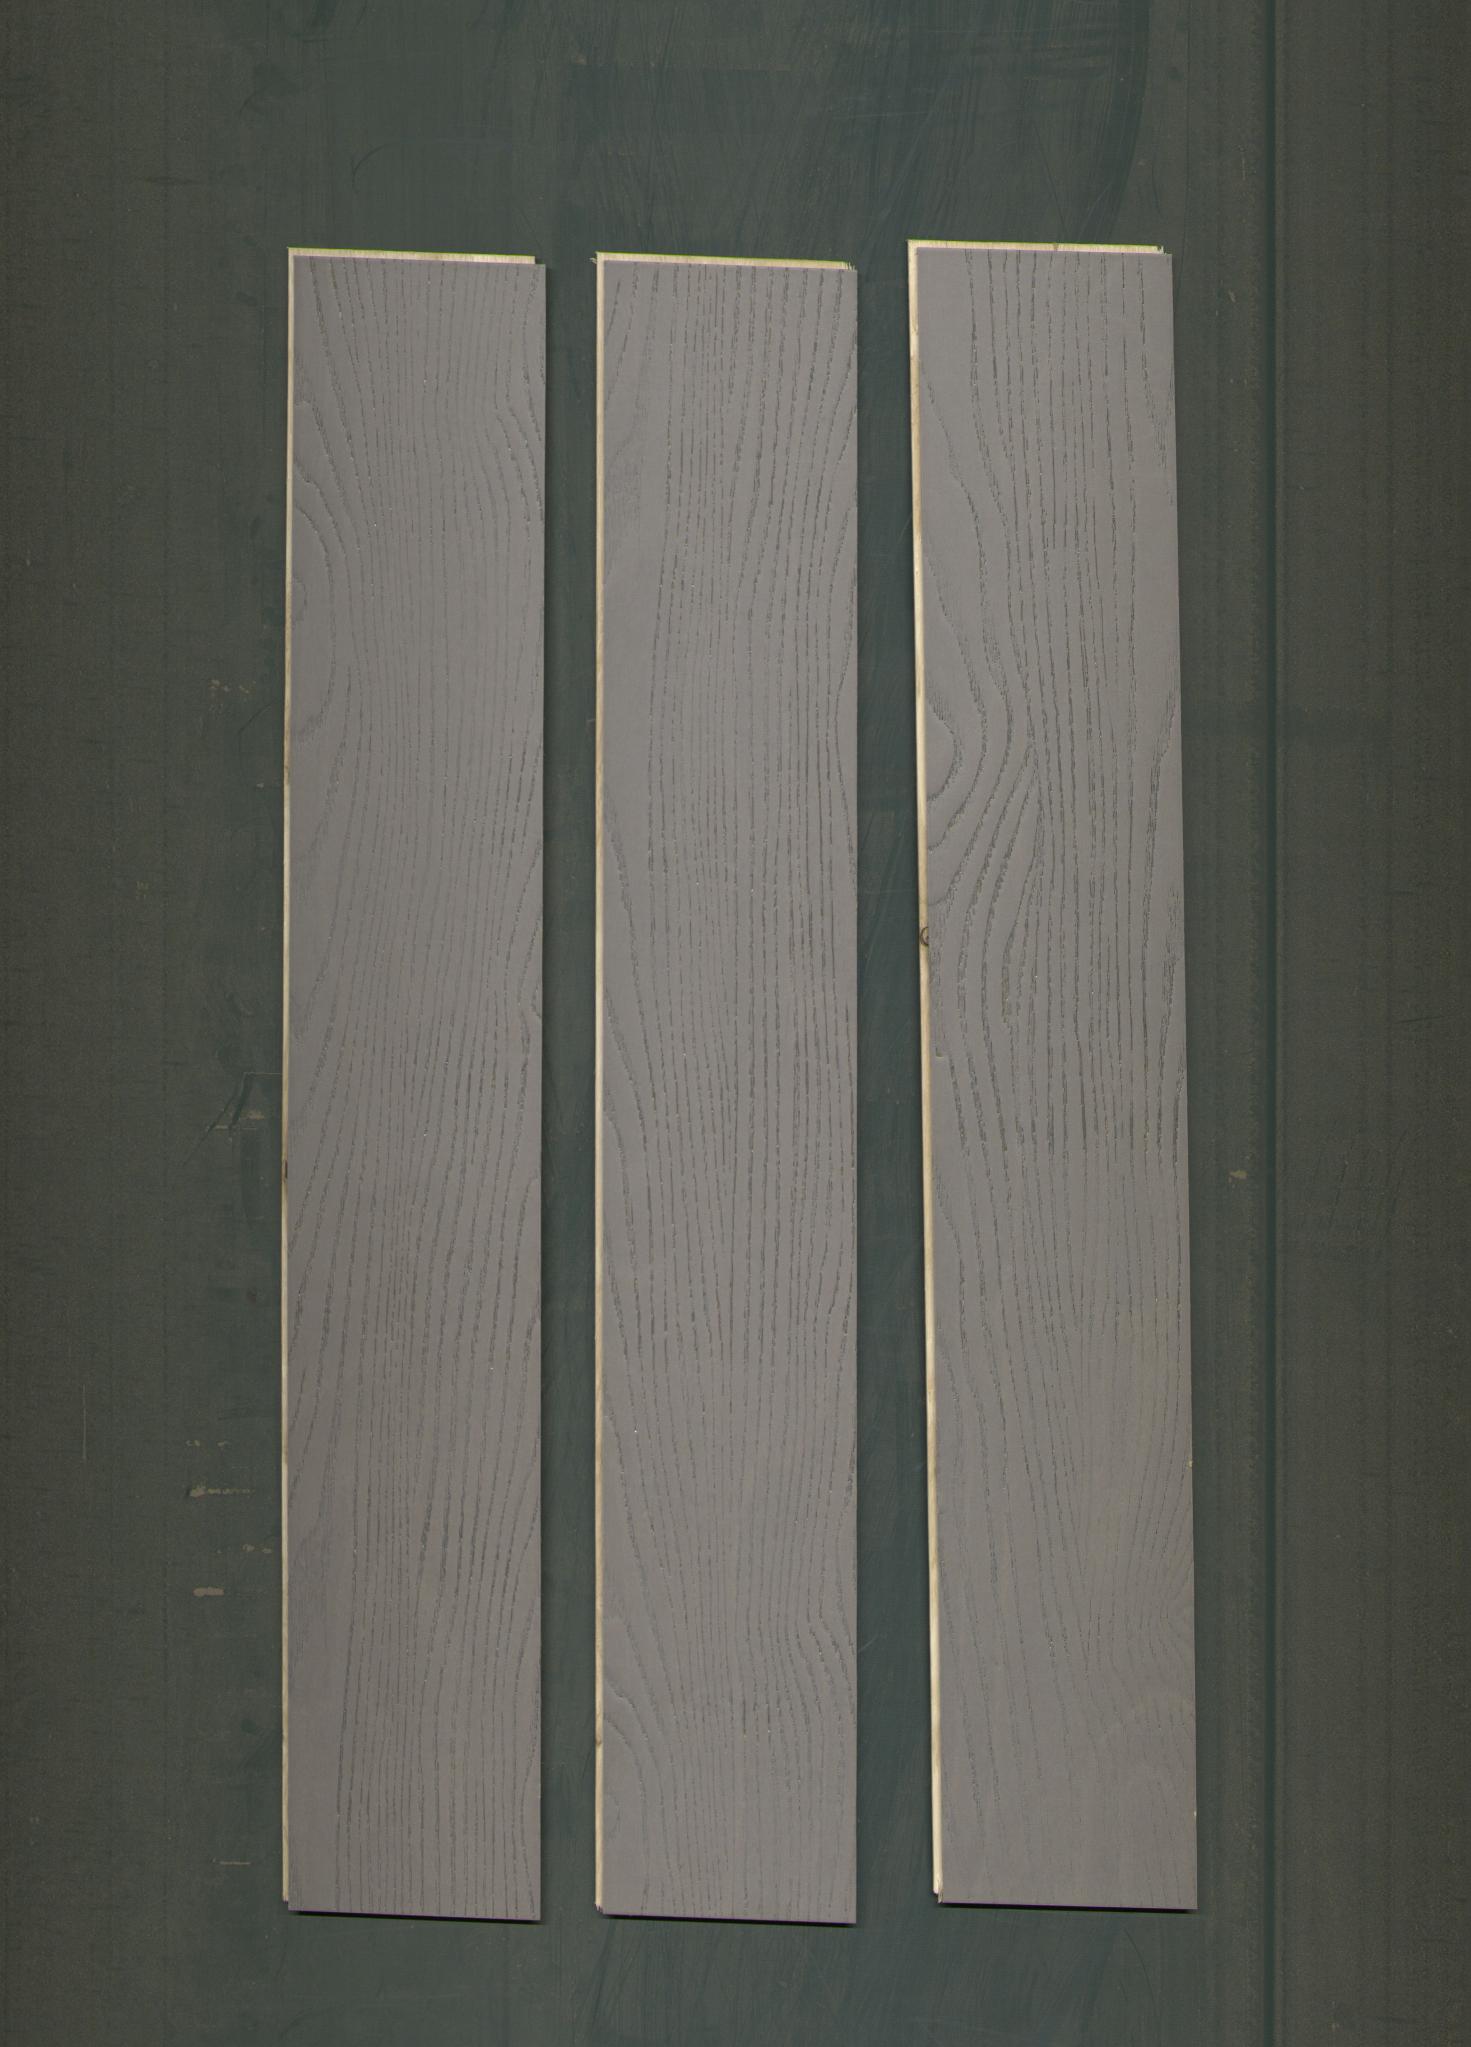
Label: mixers